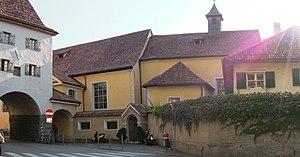
Le couvent Saint-Maximilien de Merano est un couvent de capucins fondé en 1617 à Merano dans le Tyrol du Sud, aujourd'hui province autonome italienne du Haut-Adige, encore largement germanophone.